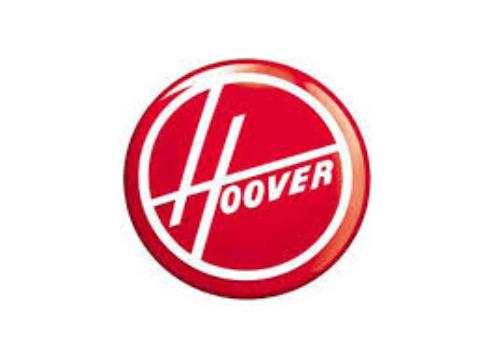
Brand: Hoover
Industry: Leisure